Oreorchis patens

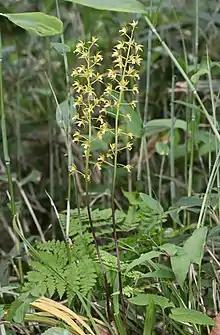
"Oreorchis patens" in Mount Mominuka, Hida, Gifu prefecture, Japan.

"Oreorchis patens" is a terrestrial, perennial herb spreading by means of pseudobulbs. Its pseudobulbs are egg-shaped, , and carry two or three nodes that eventually develop into separate growths; the chain of pseudobulbs is connected by a short rhizome. The leaves, in length and in width, are usually solitary or may rarely come in pairs, linear or narrowly lanceolate and pleated. They gradually taper at base into an indistinct petiole-like stalk, and are pointed at the apex. The inflorescence is tall with 2 or 3 tubular sheaths below the middle; the rachis is and may carry laxly few to subdensely many flowers. The floral bracts are narrowly lanceolate, long. The flowers are yellowish brown to pale yellow, and the lip is white, often with purple spots. The sepals are narrowly oblong, , with apices slightly blunt; the lateral sepals are slightly curved like a sickle and wider than the dorsal sepal. The petals are narrowly oblong, and slightly curved, , with the apices pointed. Both the sepals and petals have 3-5 veins. The lip is oval-shaped with the base narrower, ; it is tri-lobed and shortly clawed at base. The lateral lobes of the lip are slightly incurved, linear, around , the apices blunt; the mid-lobe is oval-shaped, , the apex rounded and irregularly incised. The callus consists of a pair of thick lamellae, extending from base to midway along the mid-lobe. The column is long, with the base thickened. The pedicels and ovaries together are long, and the capsule is oblong, around long. The plant flowers from June to July, and its capsules ripen from September to October. The diploid number of the species is 2n = 48.